Saffron rice
Also known as:
ar - Arabic: الأرز بالزعفران
es - Spanish: Arroz al azafrán
fa - Persian: پلو زعفرانی
ja - Japanese: サフランライス
jv - Javanese: Sega saffron
Category: rice (mixed rice)
Cuisine: Iranian
Associated cuisines: Iranian
Area: Iran
Countries: Iran, Bangladesh, Pakistan, India
Region: Southern Asia

The dish is made from saffron, white rice, and usually vegetable bouillon. It is similar to plain cooked rice with the addition of these ingredients.

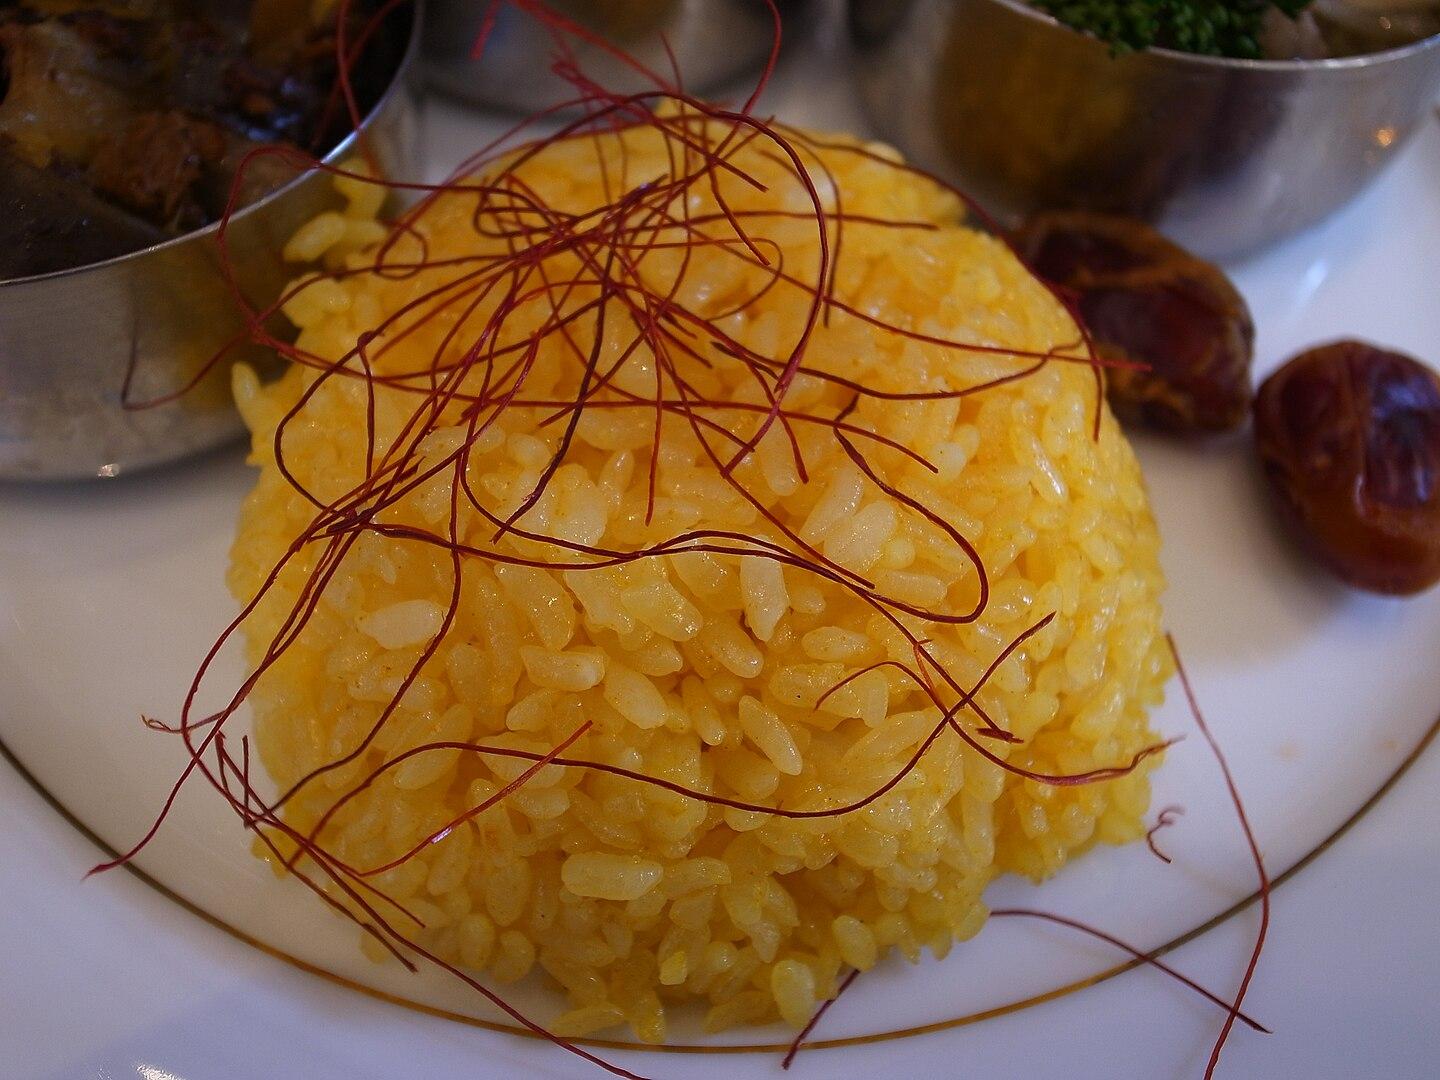
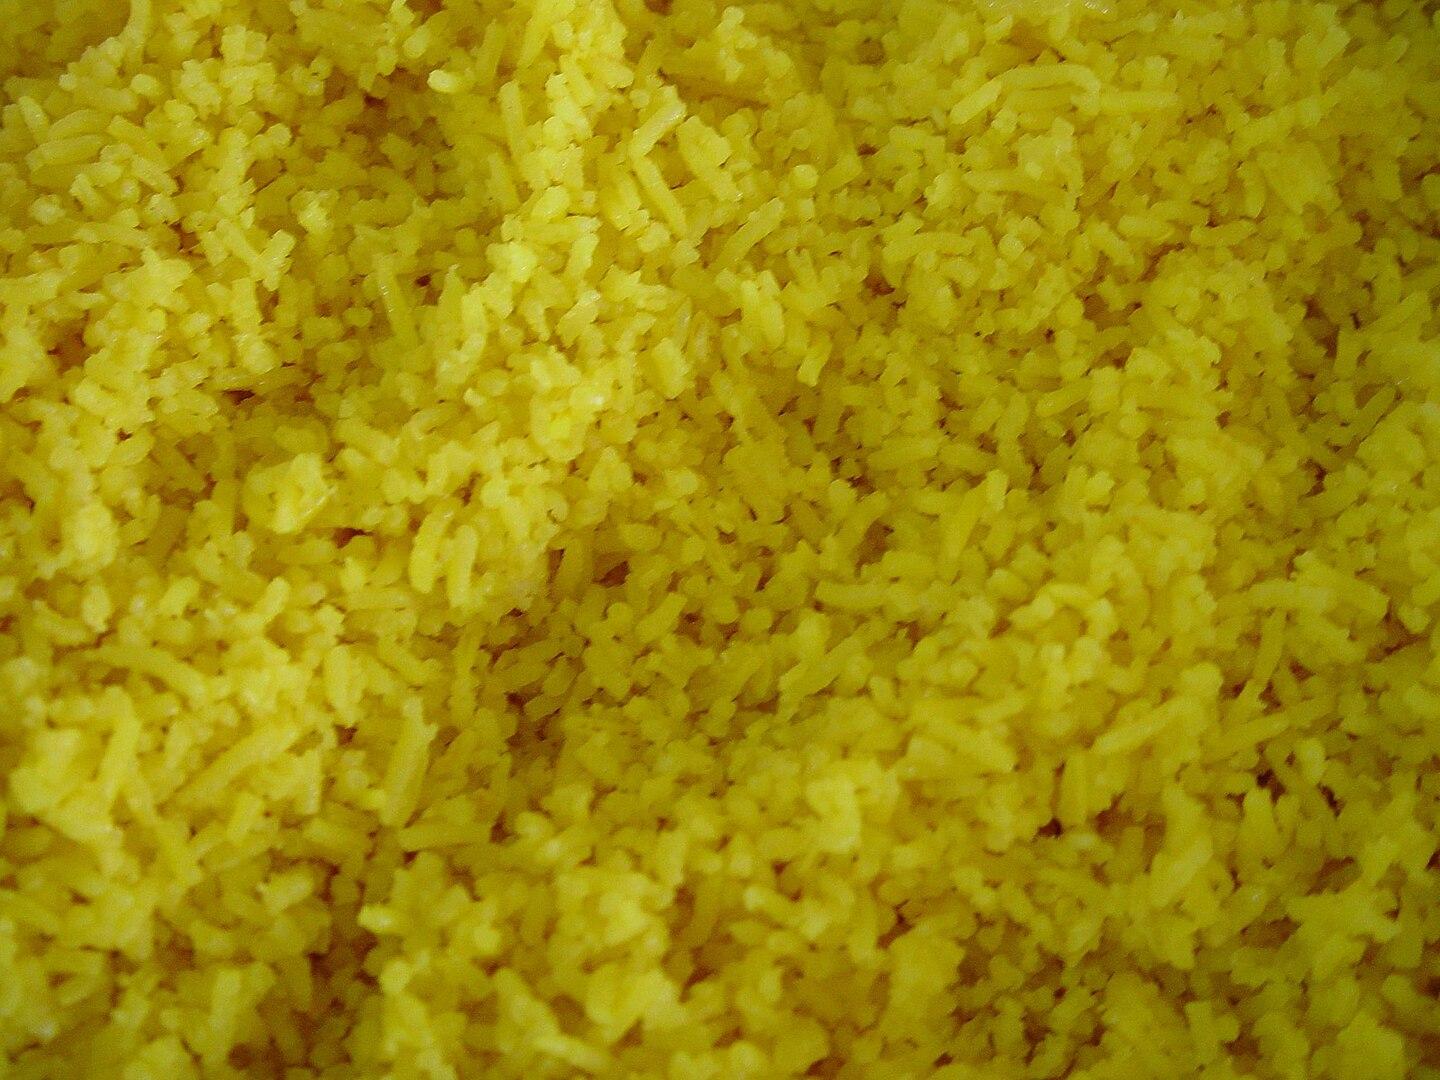
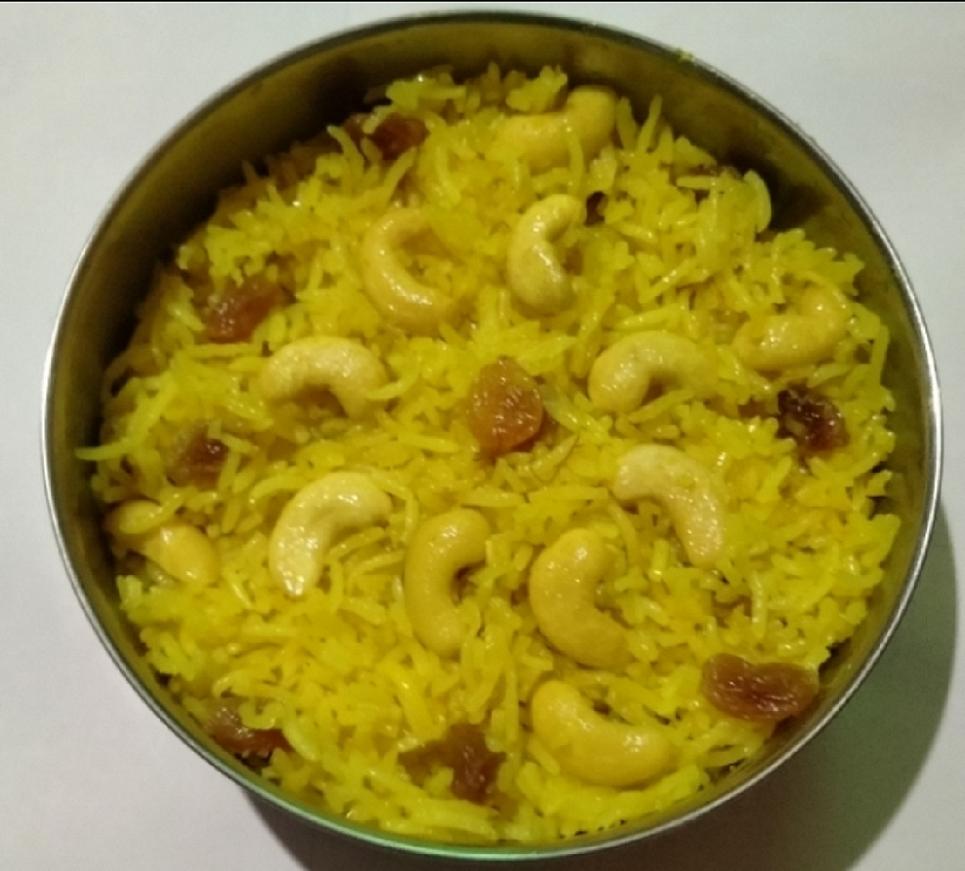
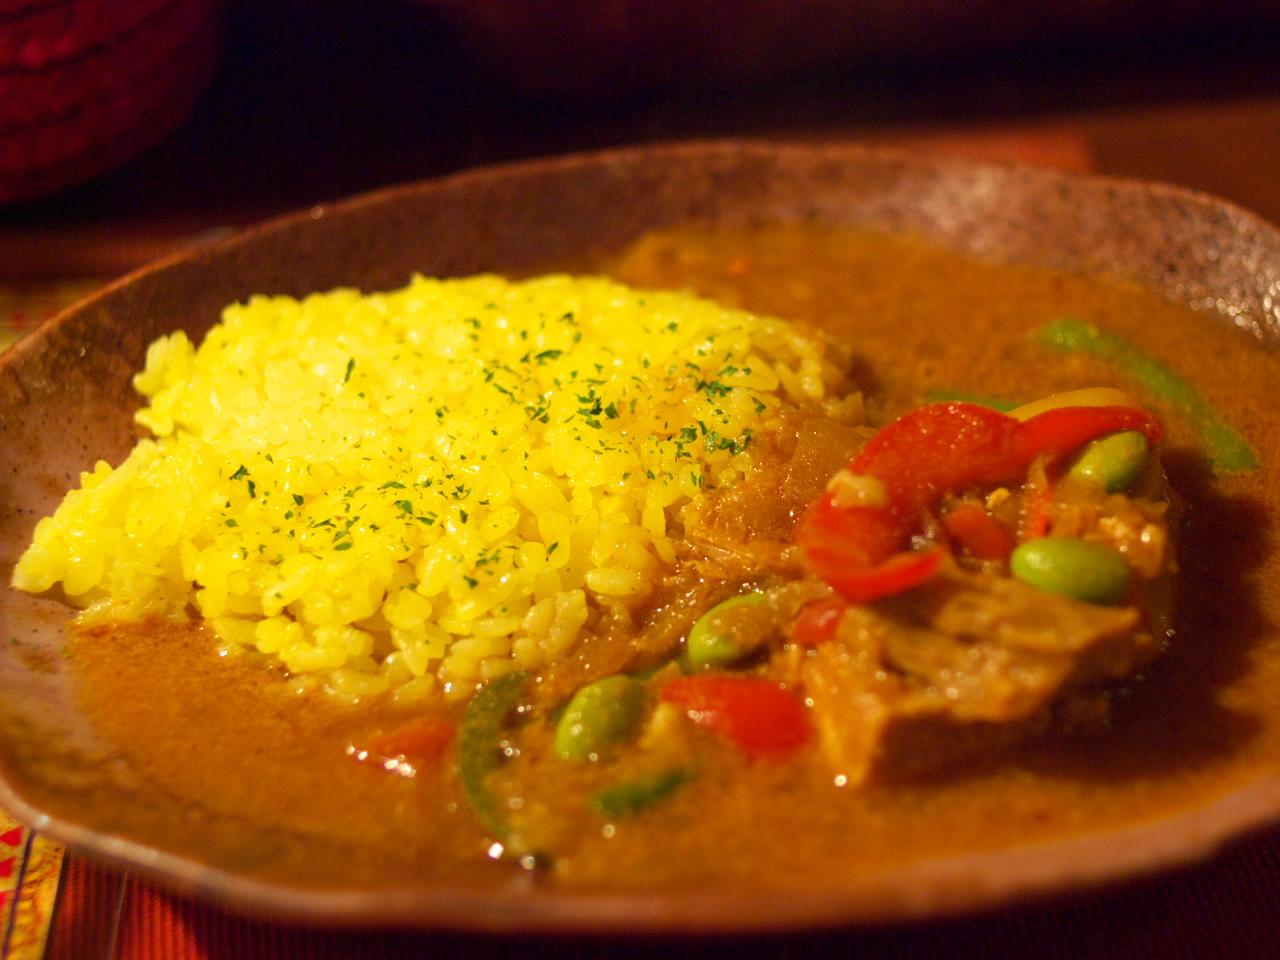